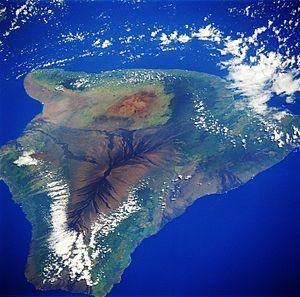
Vue satellite de l'île Hawai'i avec le Mauna Loa au premier plan Italiano: Immagine presa dal satellite dell'isola di Hawaii, la maggiore delle otto isole principali dello stato Polski: Satelitarne zdjęcie wyspy Hawaii 中文（简体）‎: 夏威夷岛的卫星照片 中文（简体）‎: 夏威夷島的衛星照片
Une île volcanique est formée par les éruptions successives d'un volcan, qui fait que son cratère va s'élever au-dessus du niveau de la mer et former une île. Nombre de ces îles sont instables et peuvent également disparaître en quelques mois ou années après leur émergence.
Hawaï est une île volcanique de l’océan Pacifique et une des huit îles principales qui composent l’État américain d'Hawaï. L'île est la plus méridionale de l'archipel hawaïen et se situe à 47 km au sud-sud-est de l'île de Maui. Afin d’éviter la confusion entre son nom et celui de l’État, elle est souvent surnommée Big Island, littéralement en français « Grande Île », puisqu'elle est plus grande que toutes les autres îles de l’archipel réunies.
Le parc national des volcans d'Hawaï est l'un des deux parcs nationaux des États-Unis situé dans l'État d'Hawaï. Il est désigné site du patrimoine mondial depuis 1987. Il comprend deux volcans : le Kīlauea, l'un des plus actifs du monde, et le Mauna Loa, le plus haut volcan du monde. Le parc permet aux visiteurs de découvrir sa géologie, sa faune et sa flore. Certains secteurs du parc sont interdits d'accès ou sont soumis à autorisation en raison du risque volcanique. Sa fréquentation, 1 352 123 visiteurs en 2011, est relativement stable après une légère baisse en 2008.